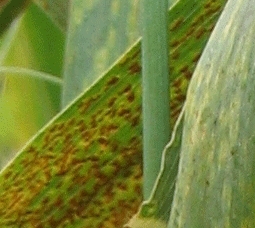
Label: Wheat___Brown_Rust